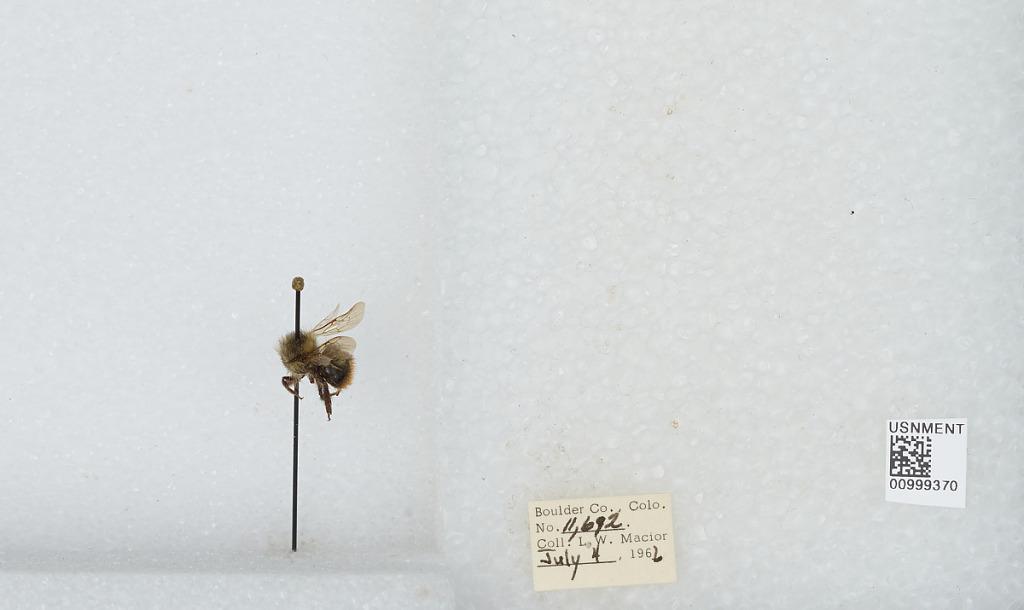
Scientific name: Bombus (Pyrobombus) mixtus Cresson
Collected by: L. Macior
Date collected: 1966-7-4
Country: United States
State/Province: Colorado
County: Boulder
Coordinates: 40.015, -105.27